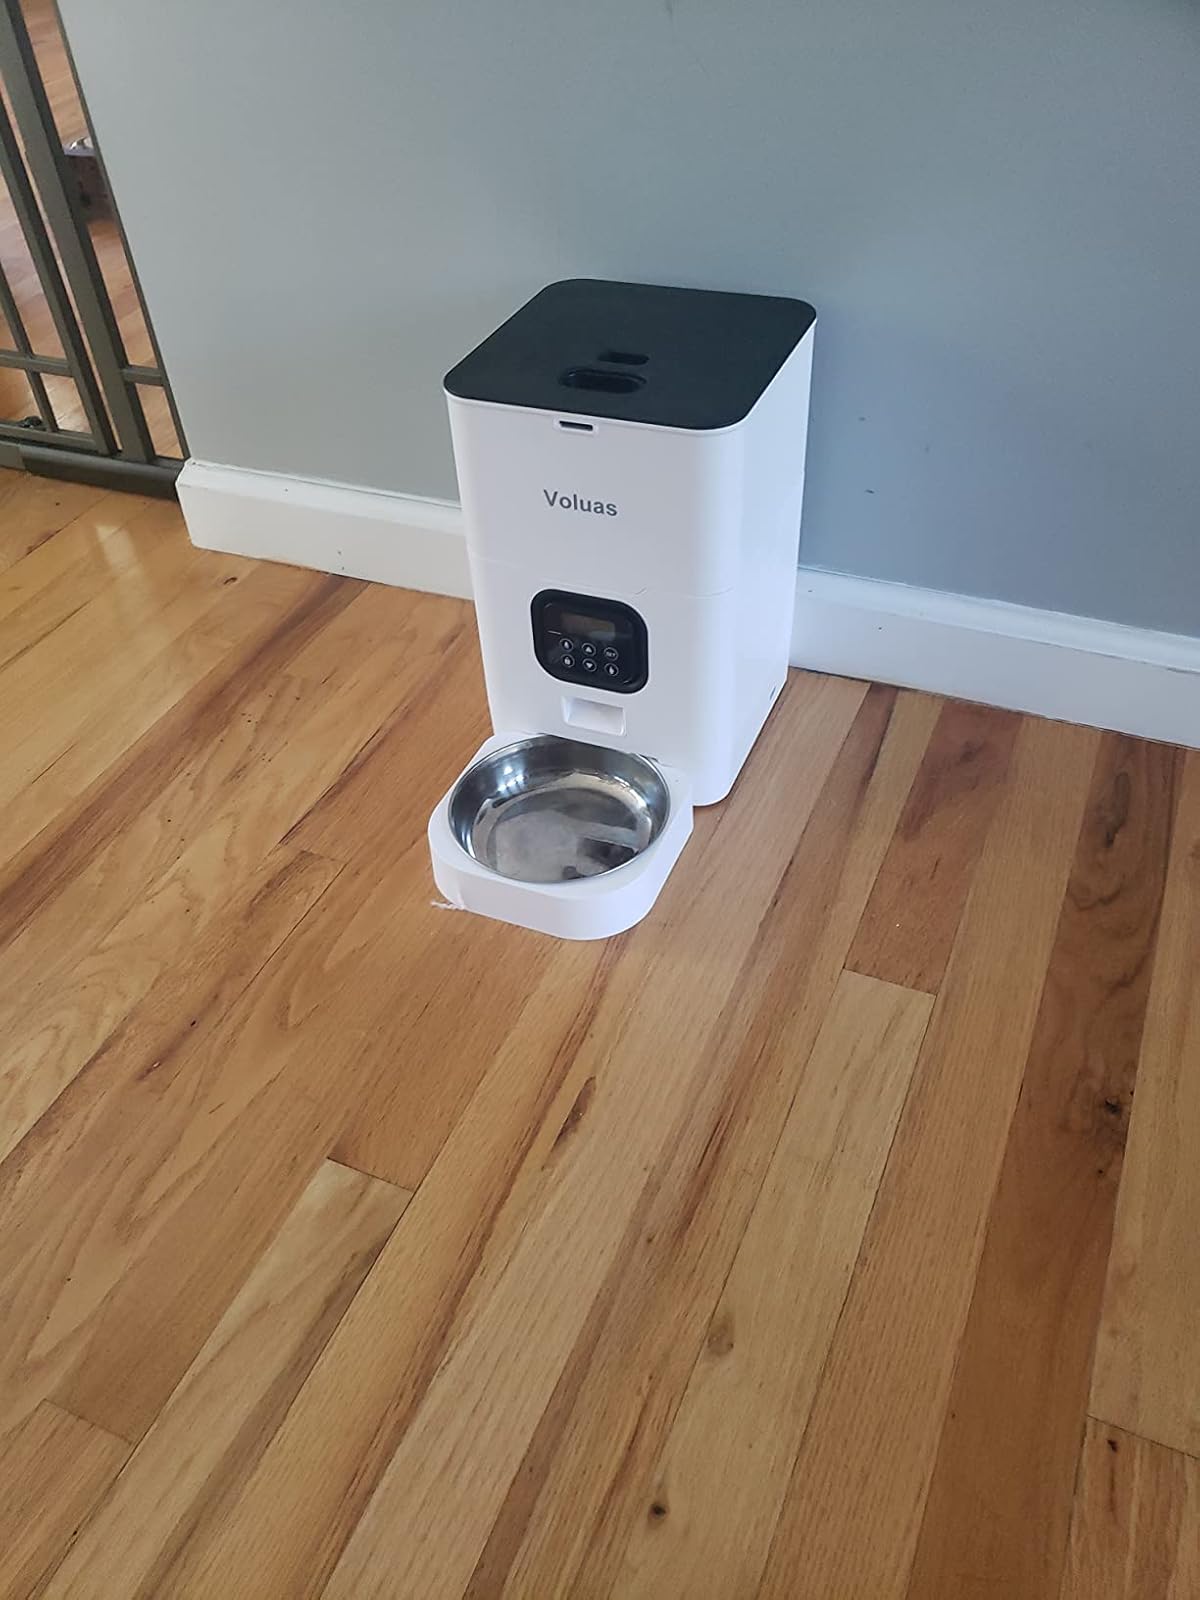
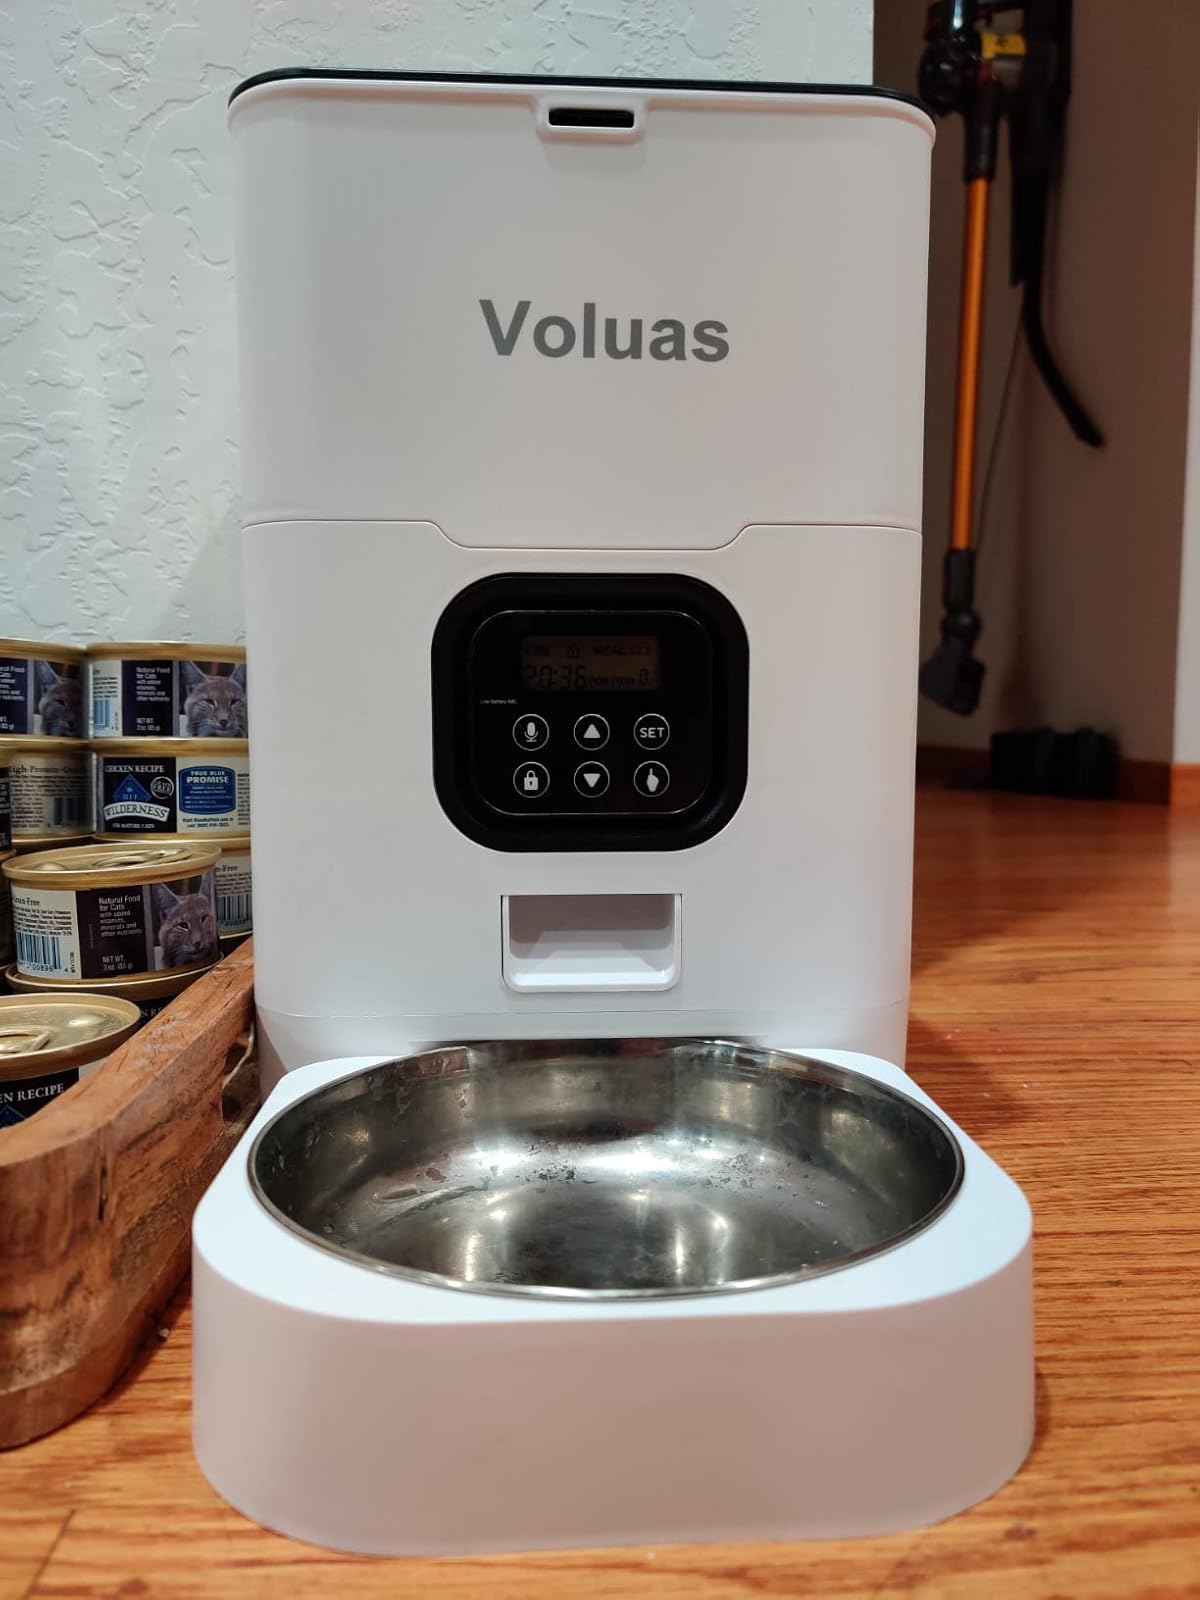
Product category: items_feeder
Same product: yes